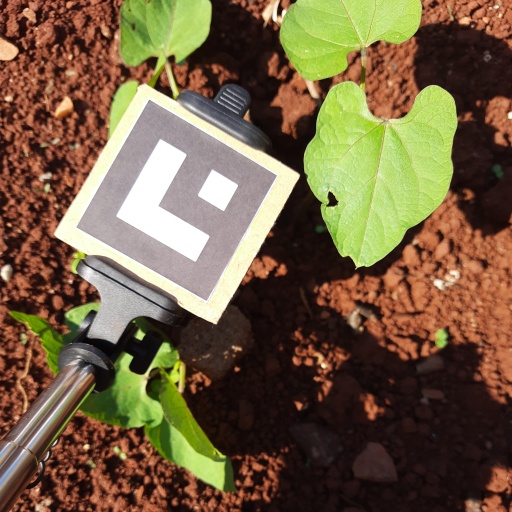
Observations: flat surface, eating holes in the center, under sunlight